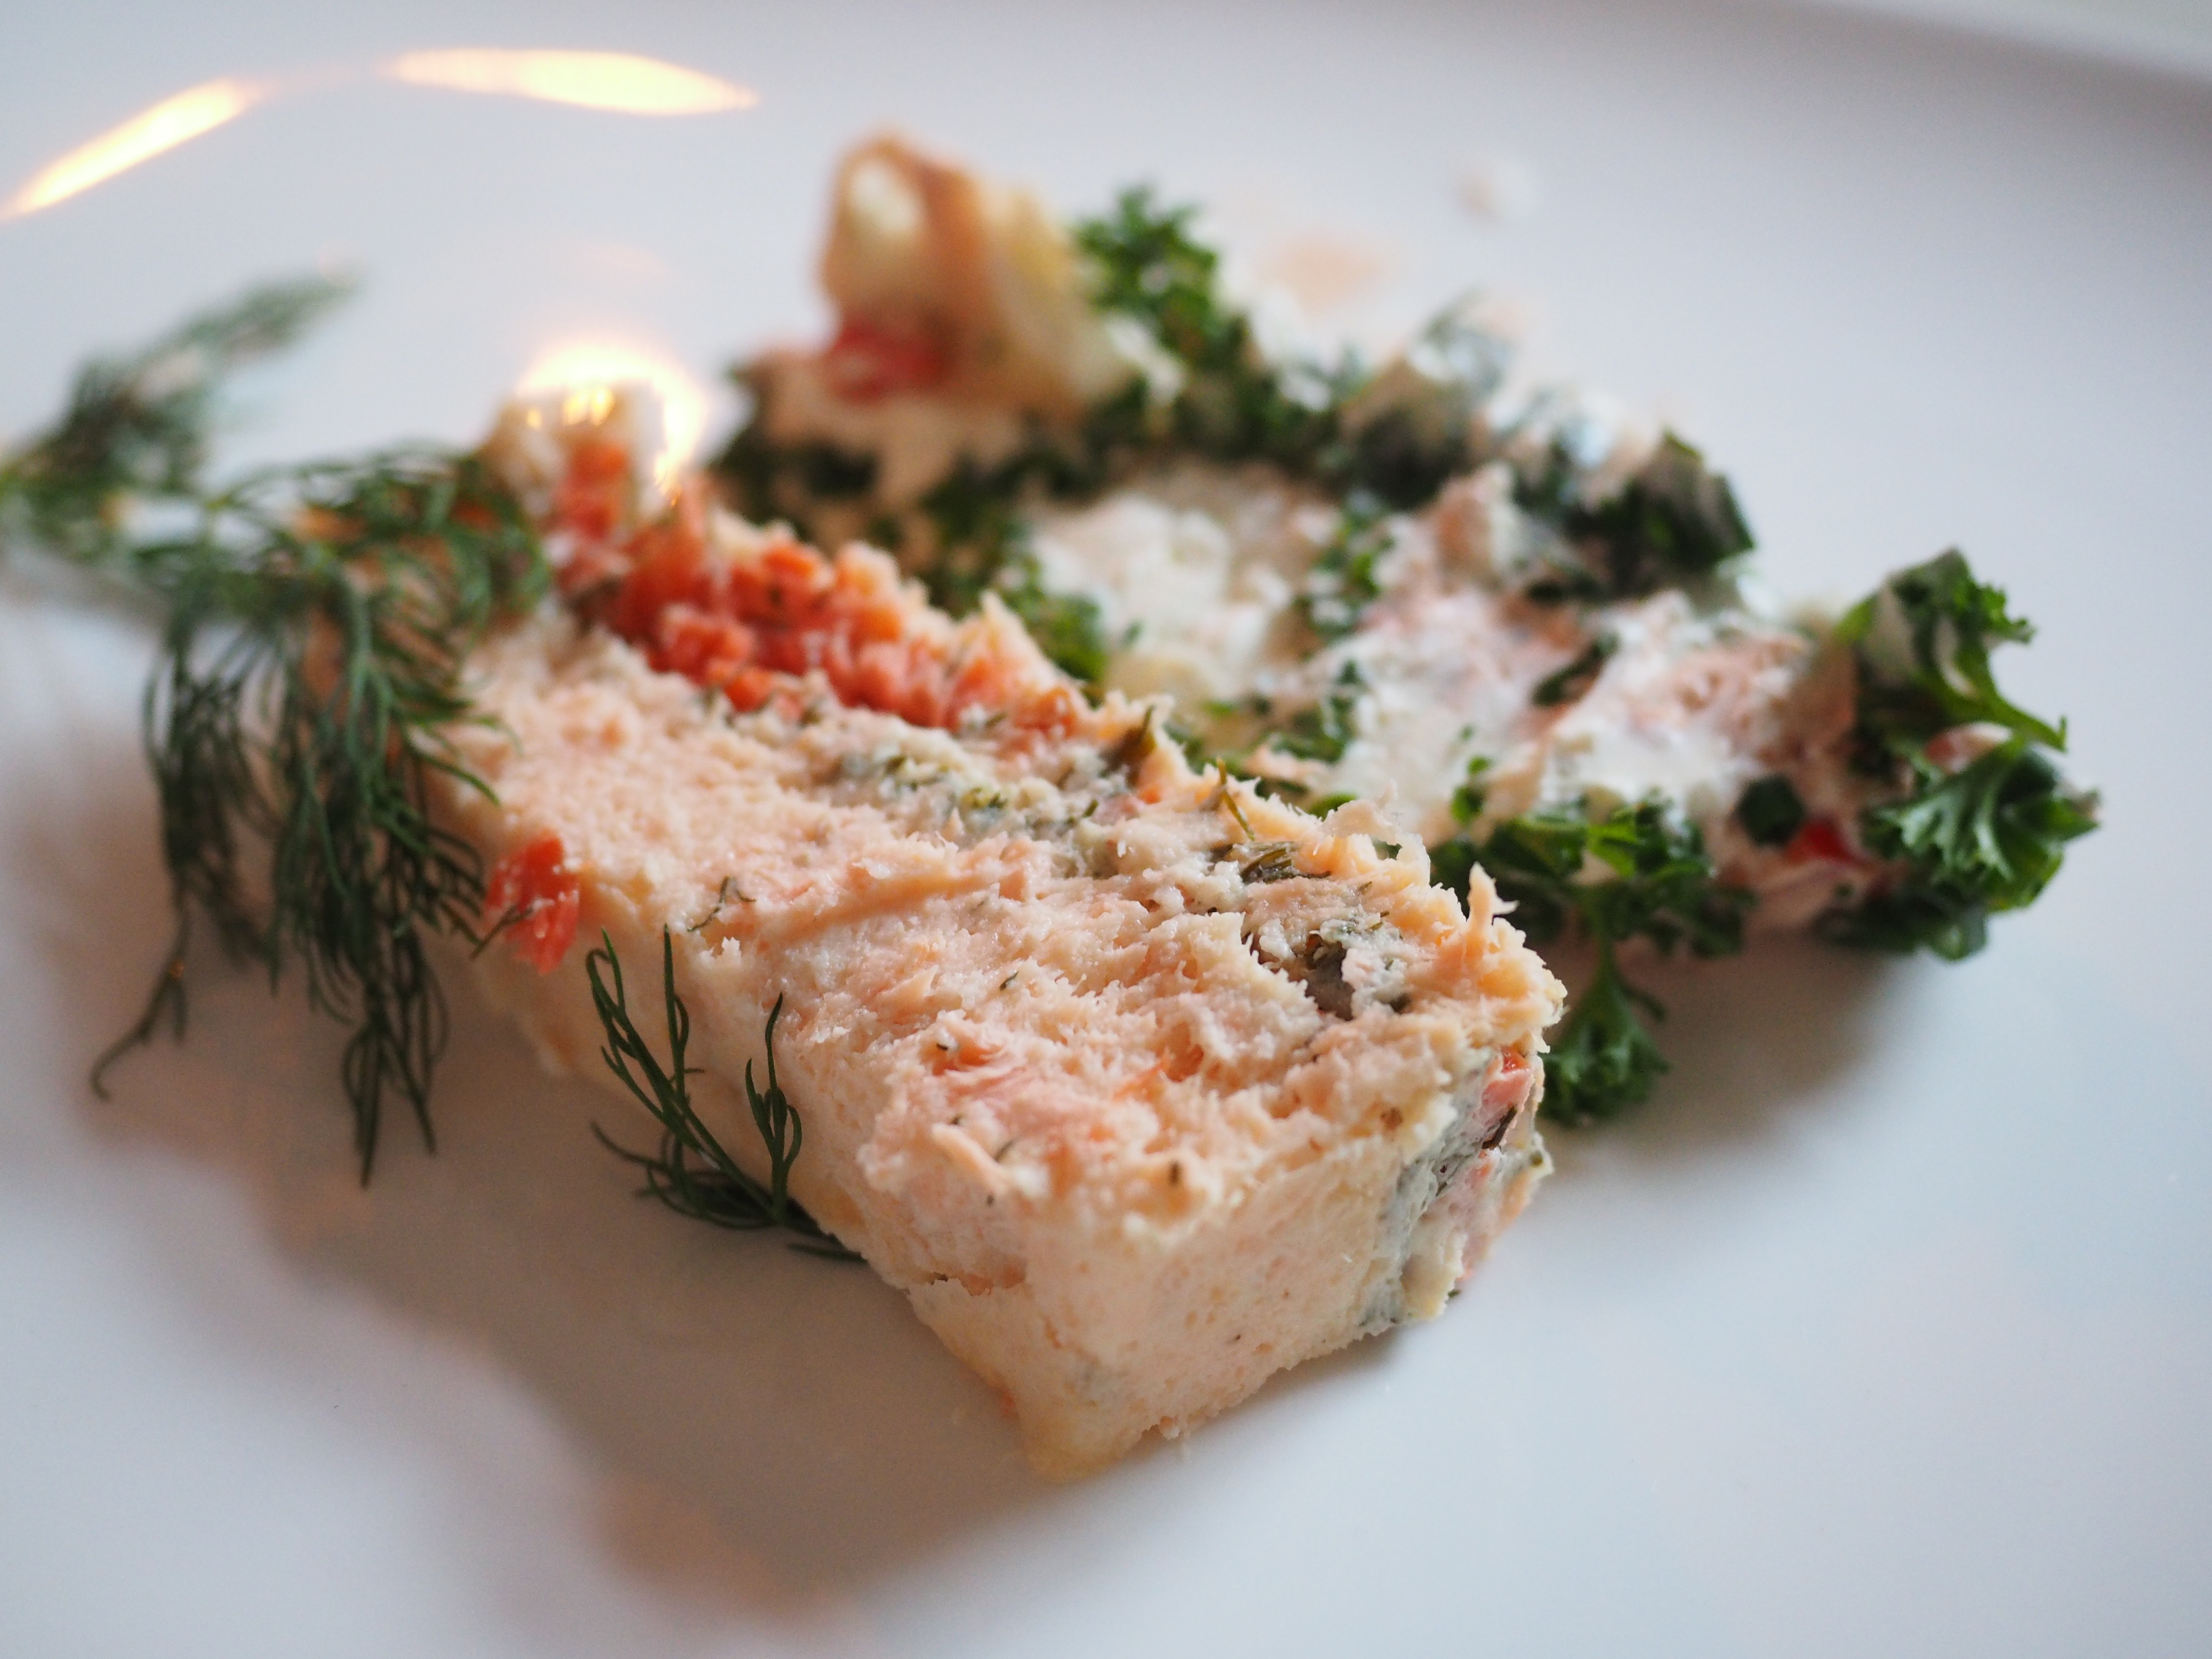
dish, meal, food, produce, vegetable, fish, gourmet, eat, cuisine, salmon, gastronomy, smoked salmon, salmon terrine